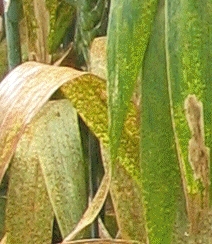
Label: Wheat___Brown_Rust